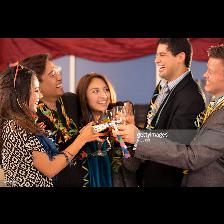
Label: Human